Raul Peimbert

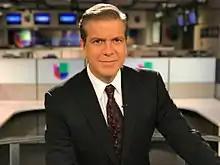

Raul Peimbert Diaz (born March 15, 1962) is a Mexican-American newscaster. He is the eldest son of Raul Peimbert Gaytan and Aura Diaz de Peimbert. Born in Livermore, California on March 15, 1962, he was raised in Mexico.